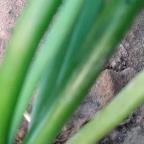
Crop: Onion
Condition: healthy-leaf